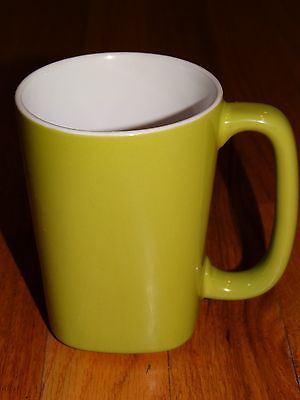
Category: mug